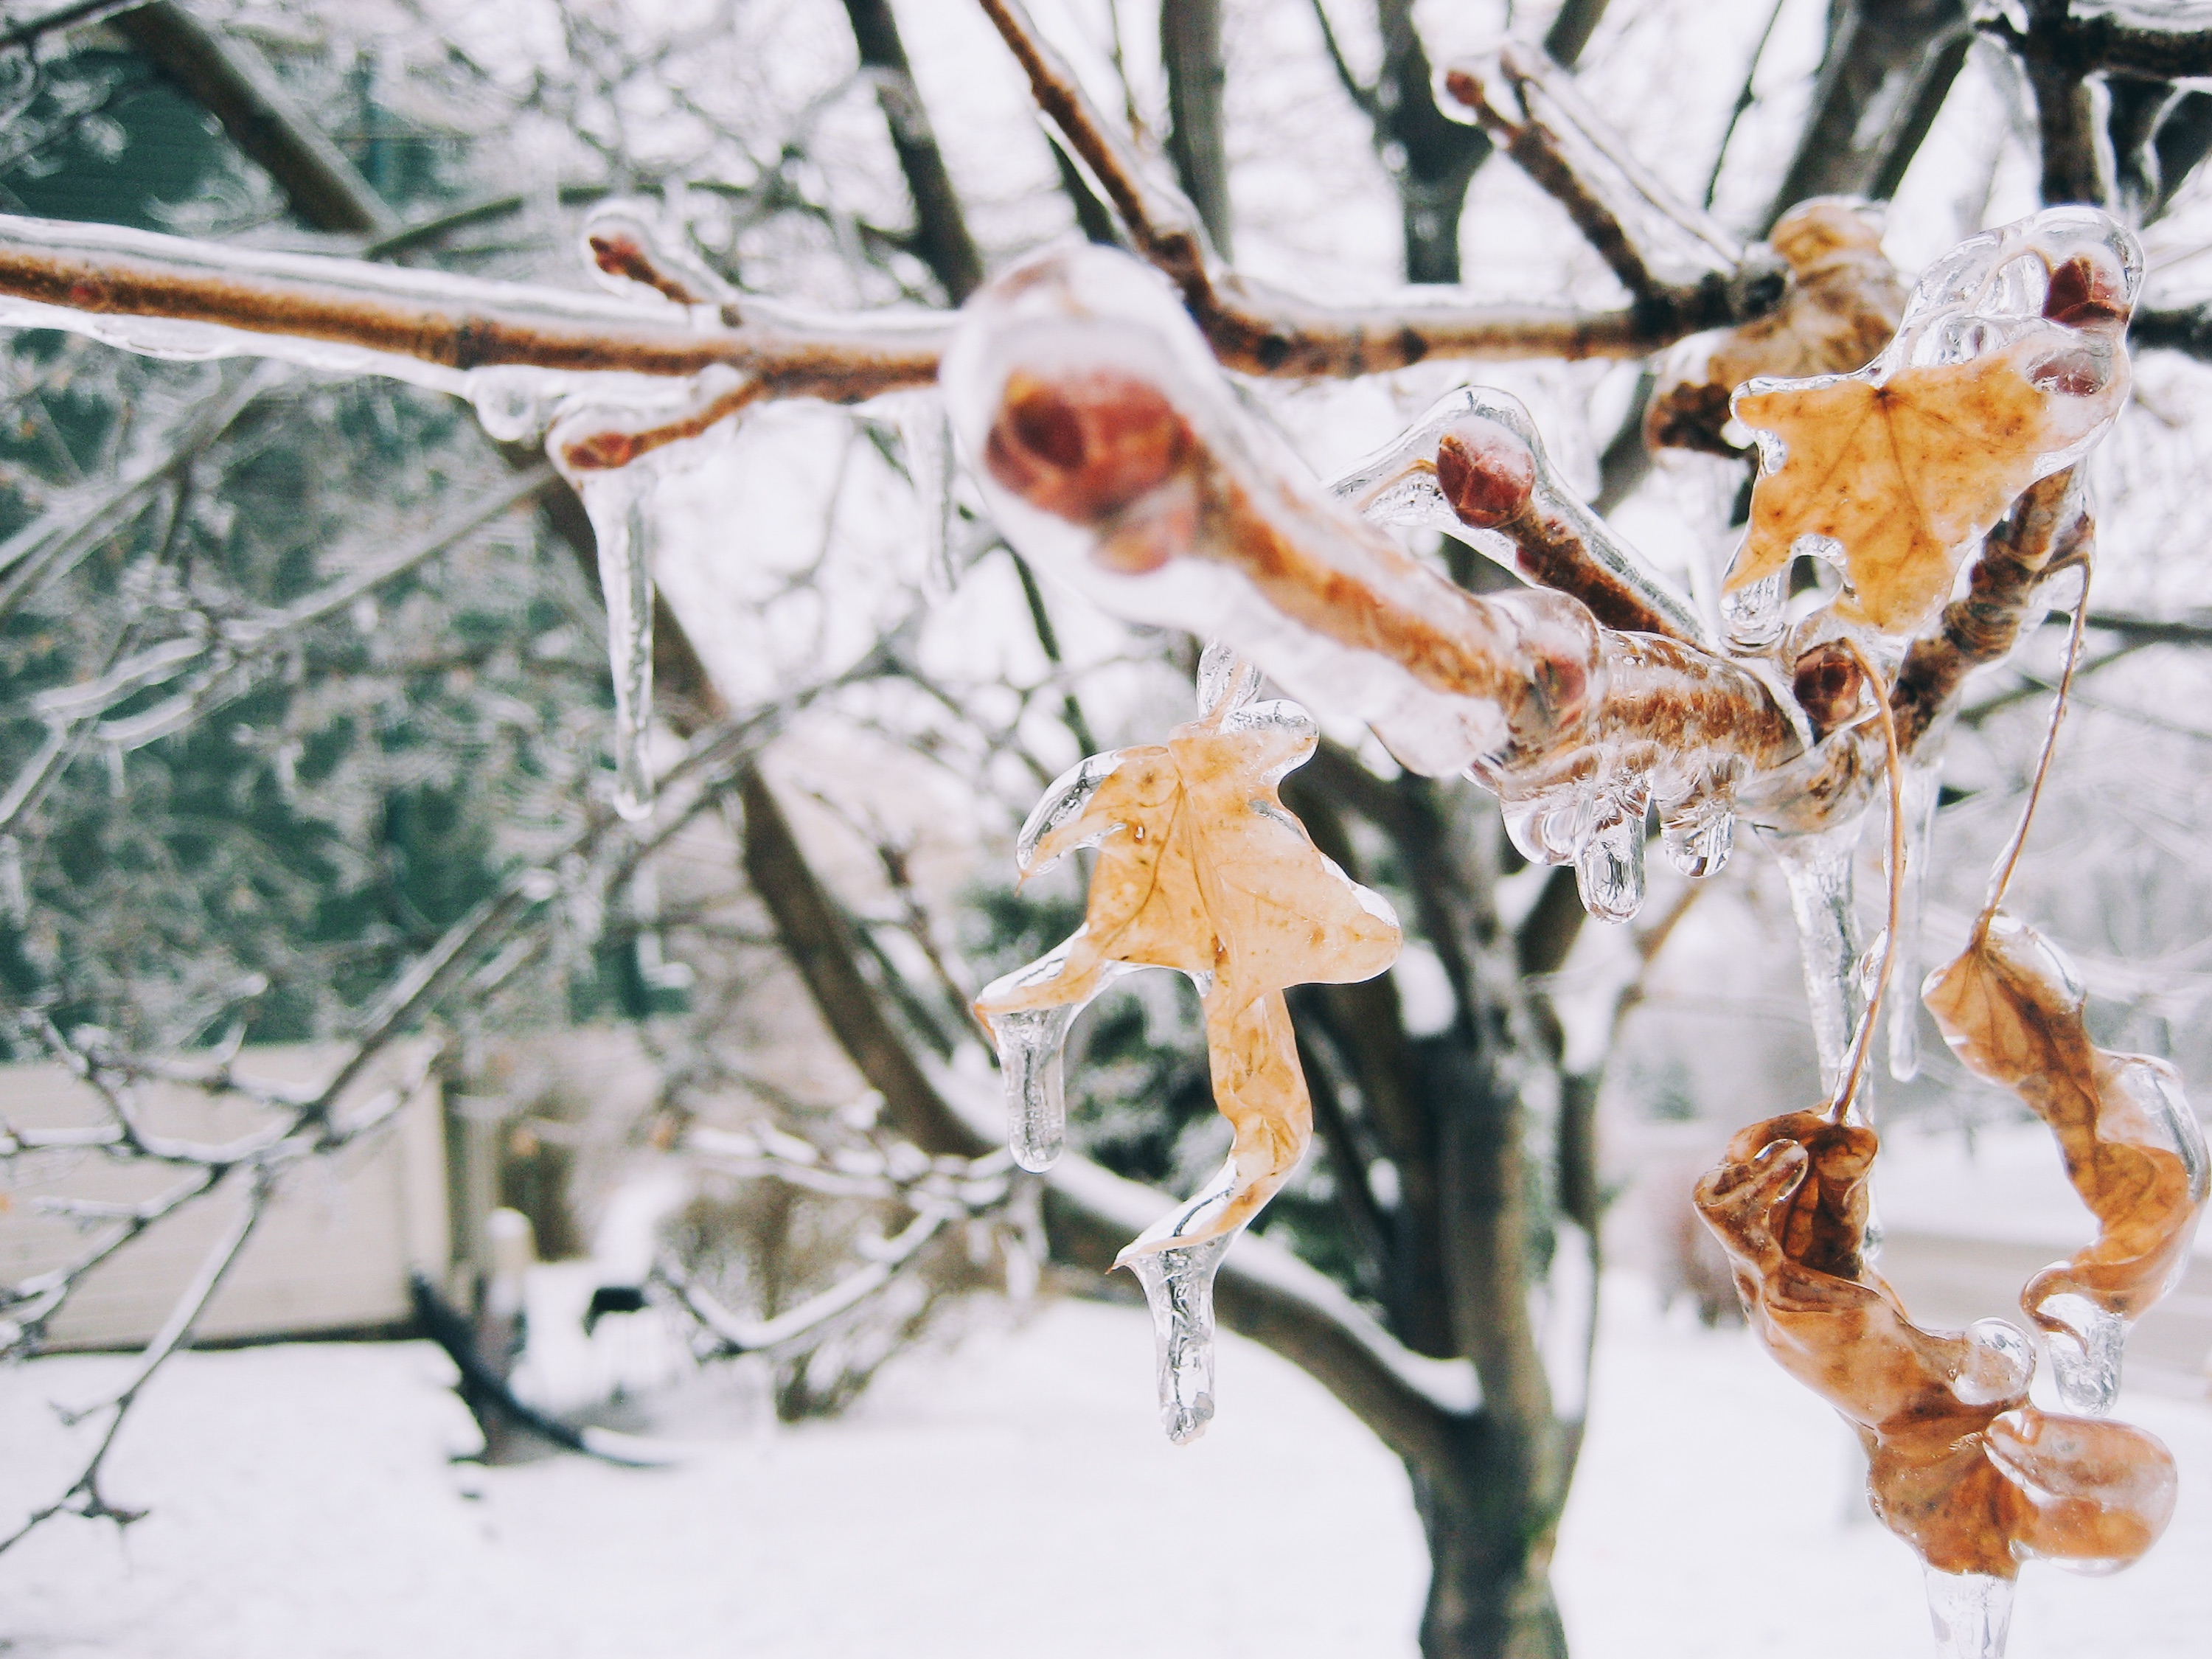
tree, branch, snow, winter, plant, leaf, flower, frost, ice, spring, autumn, weather, season, twig, freezing, woody plant